Saffron-headed parrot

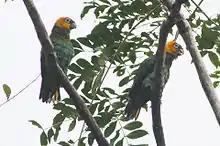
In the wild

The saffron-headed parrot is found in Panama's eastern Darién Province, in north and central Colombia, and in northwestern Venezuela. Though one source describes it as ""very rare" (status uncertain)" in Ecuador, the South American Classification Committee of the American Ornithological Society does not recognize any records in that country. It inhabits the interior and edges of humid to wet forest, both primary and secondary, usually at elevations below about . It occurs in cloudforest up to but that may be only seasonally.